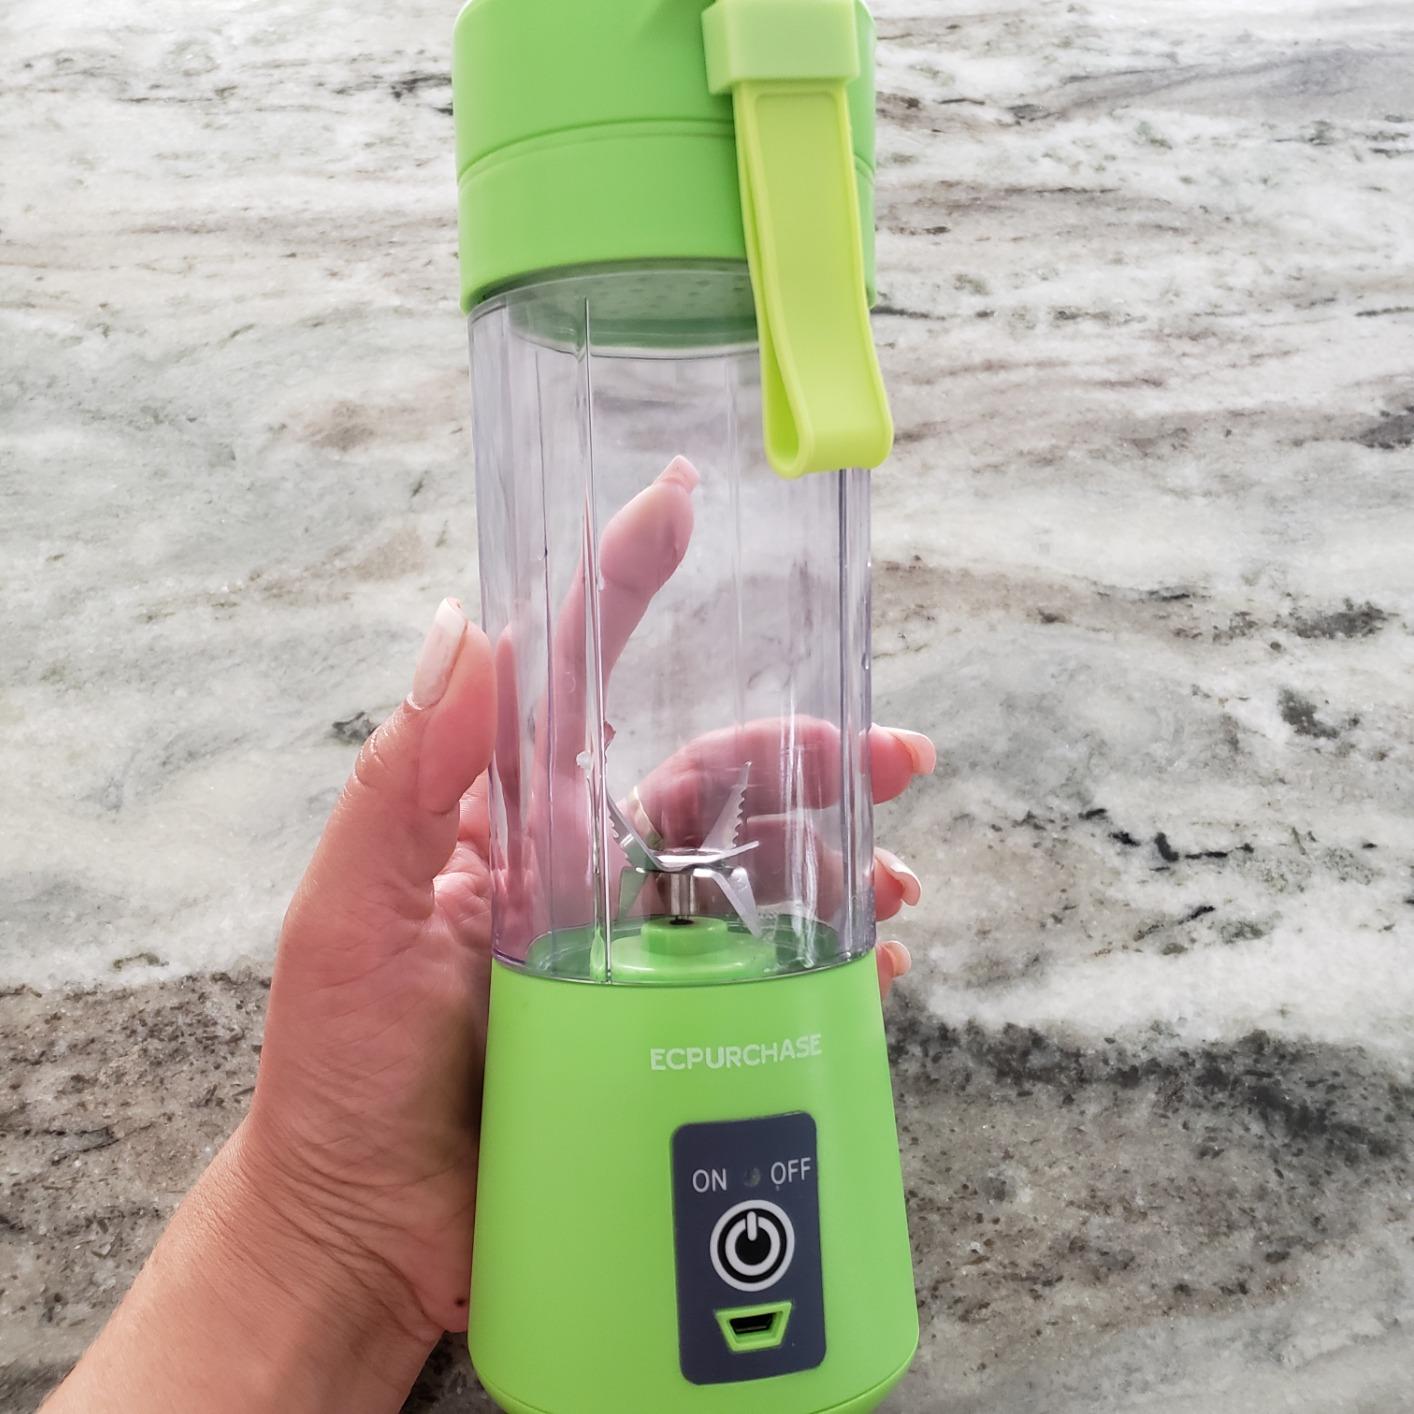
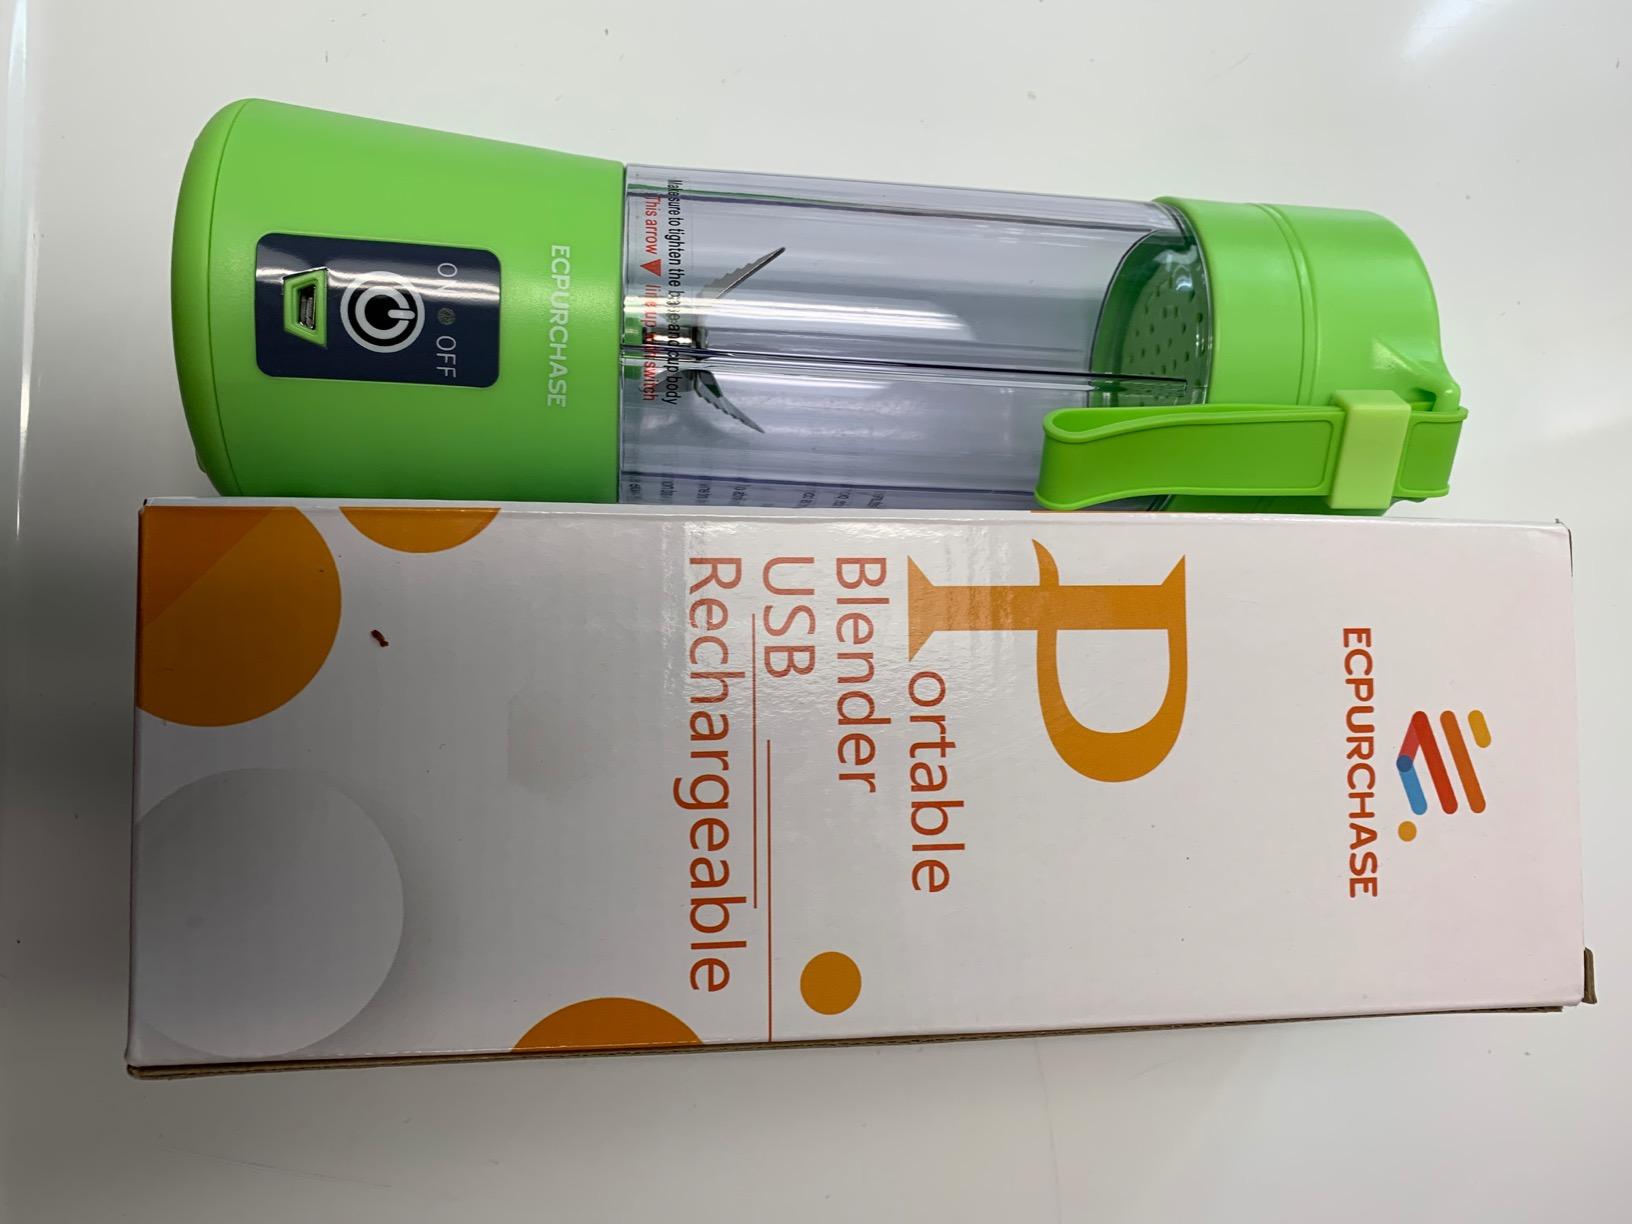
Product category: items_blender
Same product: yes